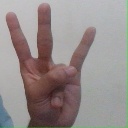
अक्षर: क्ष